Queen Street, Auckland

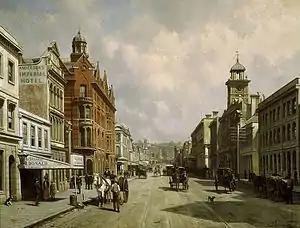
Queen Street (c.1889); painting by Jacques Carabain

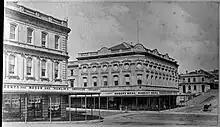
Looking from Victoria Street East (1880s) across Queen Street (left to right centre) along the south side of Victoria Street West (right)

The valley in which Queen Street is situated was formed by Te Wai Horotiu (The water of Horotiu) or Waihorotiu Stream. Māori lived along the stream and used it as a food source and for other purposes. It ran from the ridge along Karagahape Road towards the sea. Horotiu is the name of a taniwha (guardian spirit) which was believed to live in the stream. In 1841 colonial settlers built a number of wooden buildings along the western side, following the general path of the Waihorotiu Stream according to the plans set out by surveyor Felton Mathew. While the street was metalled in 1843, the natural stream still often overflowed its banks, and the area was still swampy. This led to canalisation and later covering-over of the stream.